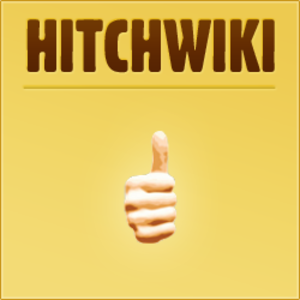
"Hitchwiki est ""un projet collaboratif pour la création d'un guide libre et gratuit pour les autostoppeurs"". Le projet fut fondé le 14 avril 2005, et ensuite transféré sur Wikia. En novembre 2006 il fut de nouveau transféré, sur hitchwiki.org et rebaptisé Hitchwiki.